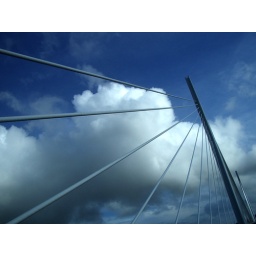
The highest road bridge deck in the world, 270 m above the Tarn River at its highest point.